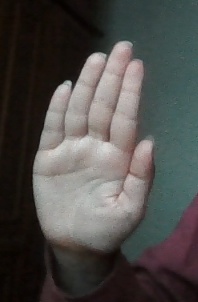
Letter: seen